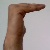
The image shows a hand gesture representing a space in Indian Sign Language.